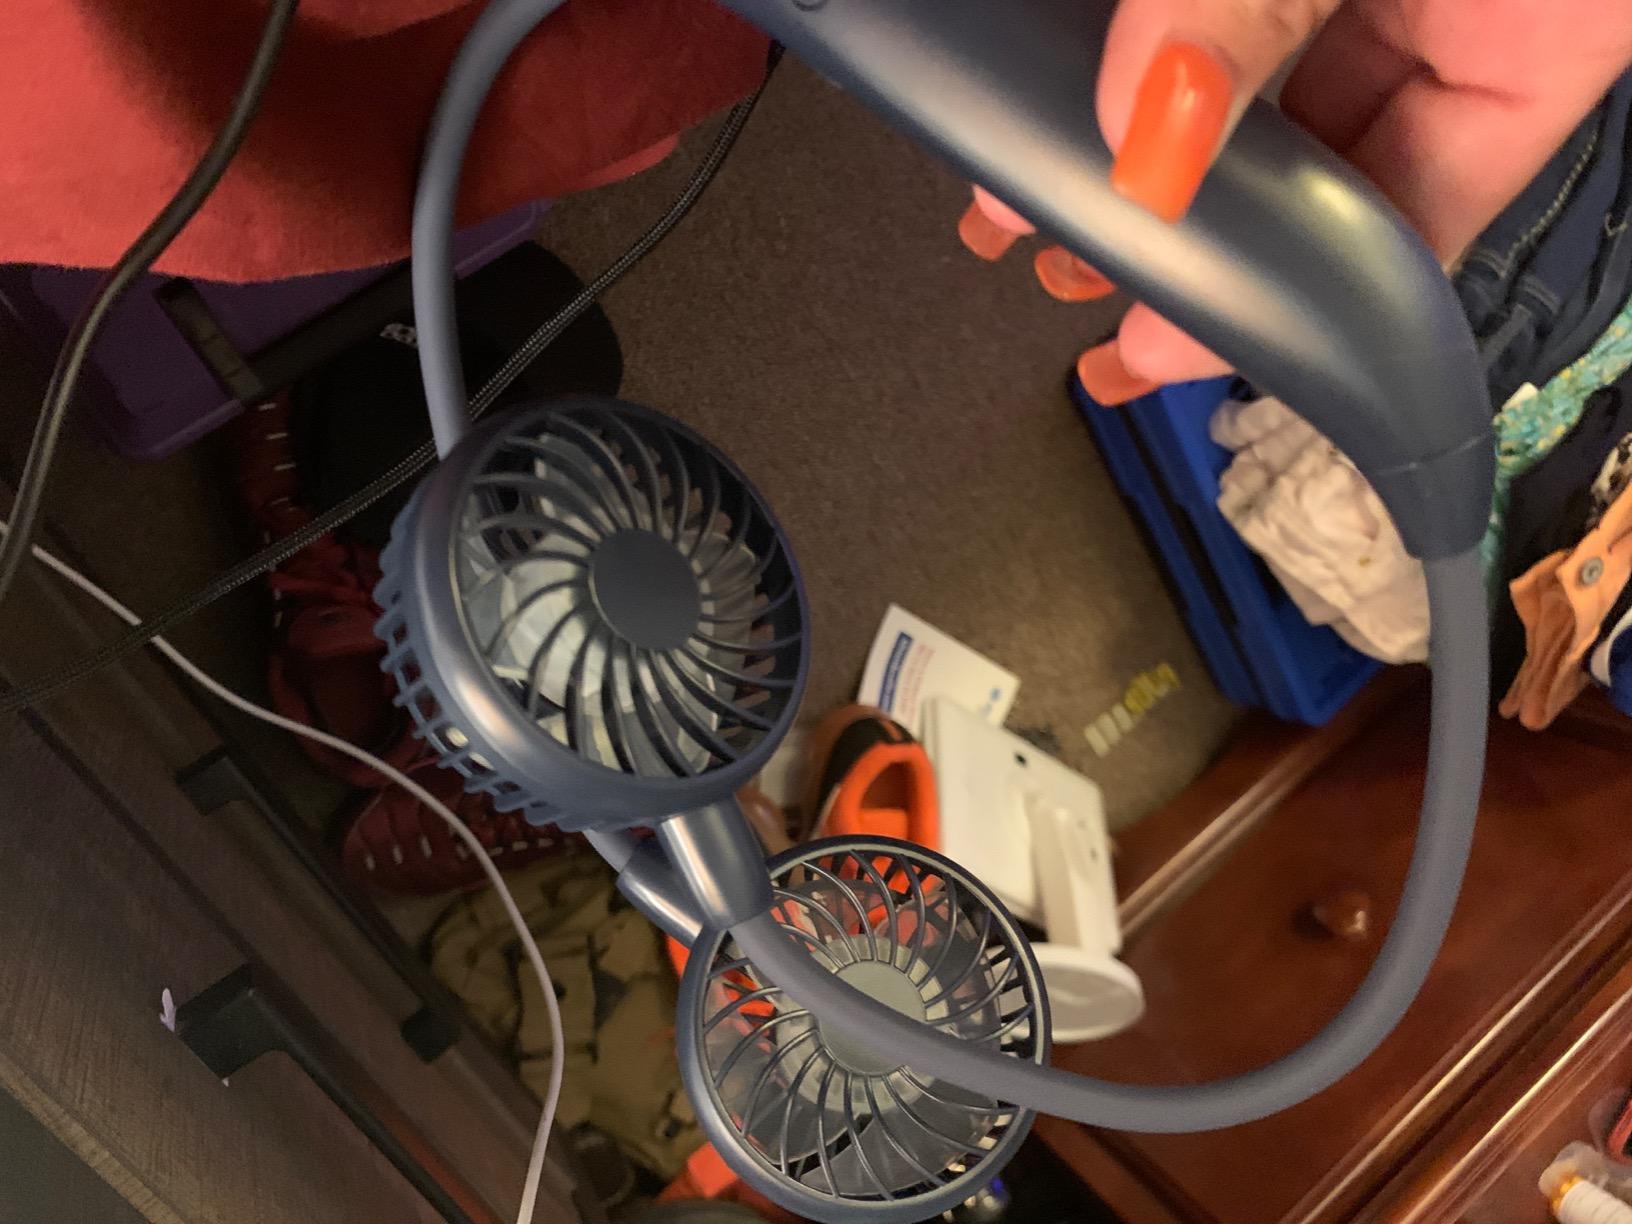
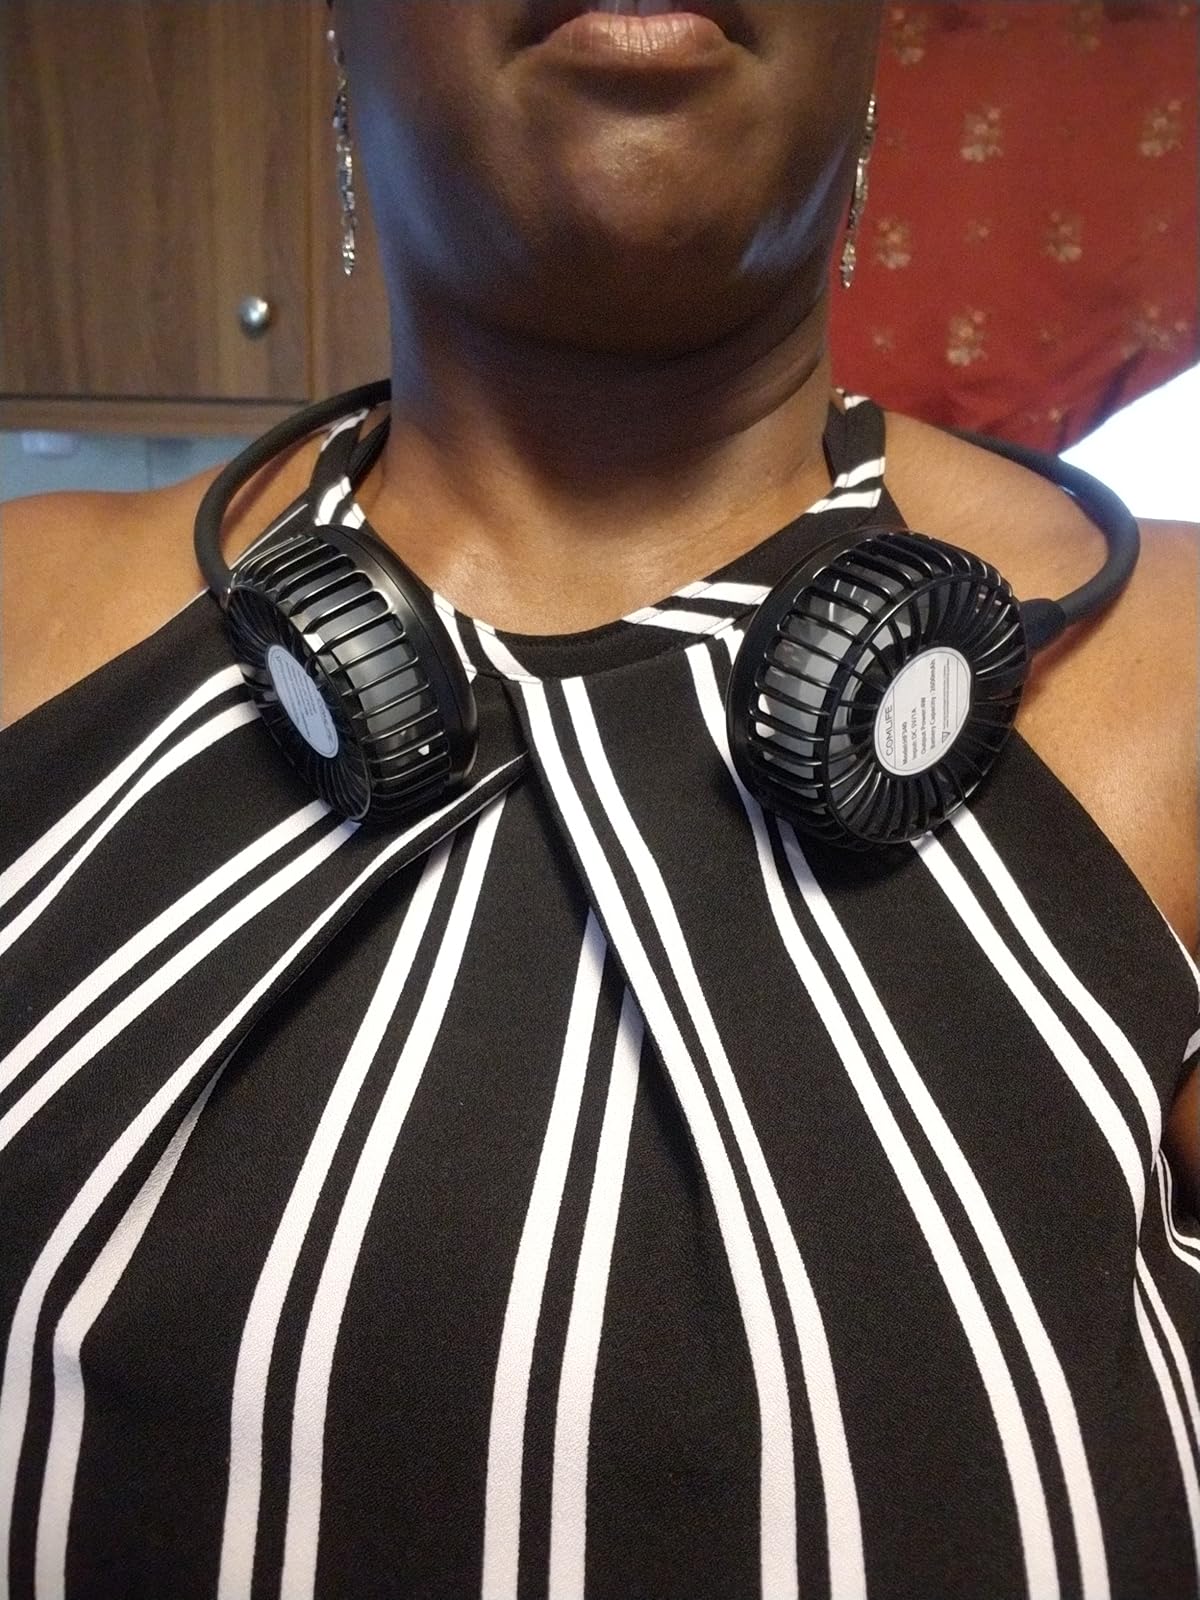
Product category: fan
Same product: no